United States Oval Historic District

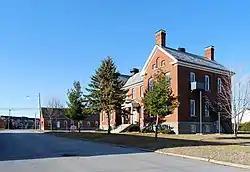
United States Oval Historic District, 2008

United States Oval Historic District is a national historic district located on Plattsburgh Air Force Base at Plattsburgh in Clinton County, New York. The district includes 26 contributing buildings and one contributing structure. The district consists of post headquarters, barracks, officers' quarters, a hospital, a chapel, and various buildings surrounding a broad parade ground. All were built between 1893 and 1934 by the U.S. Army as components of the former Plattsburgh Barracks.